William W. McIntire

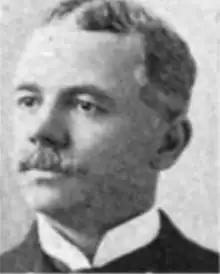

William Watson McIntire (June 30, 1850 – March 30, 1912) was a U. S. Representative from Maryland's 4th congressional district.